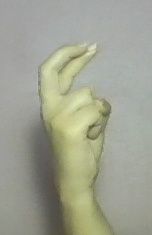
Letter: zay